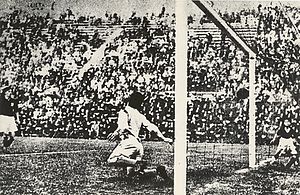
Angelo Schiavio
Schiavio scorer i VM-finalen i 1934
Angelo Schiavio var en italiensk fodboldspiller som deltog i de olympiske lege 1928 i Amsterdam.